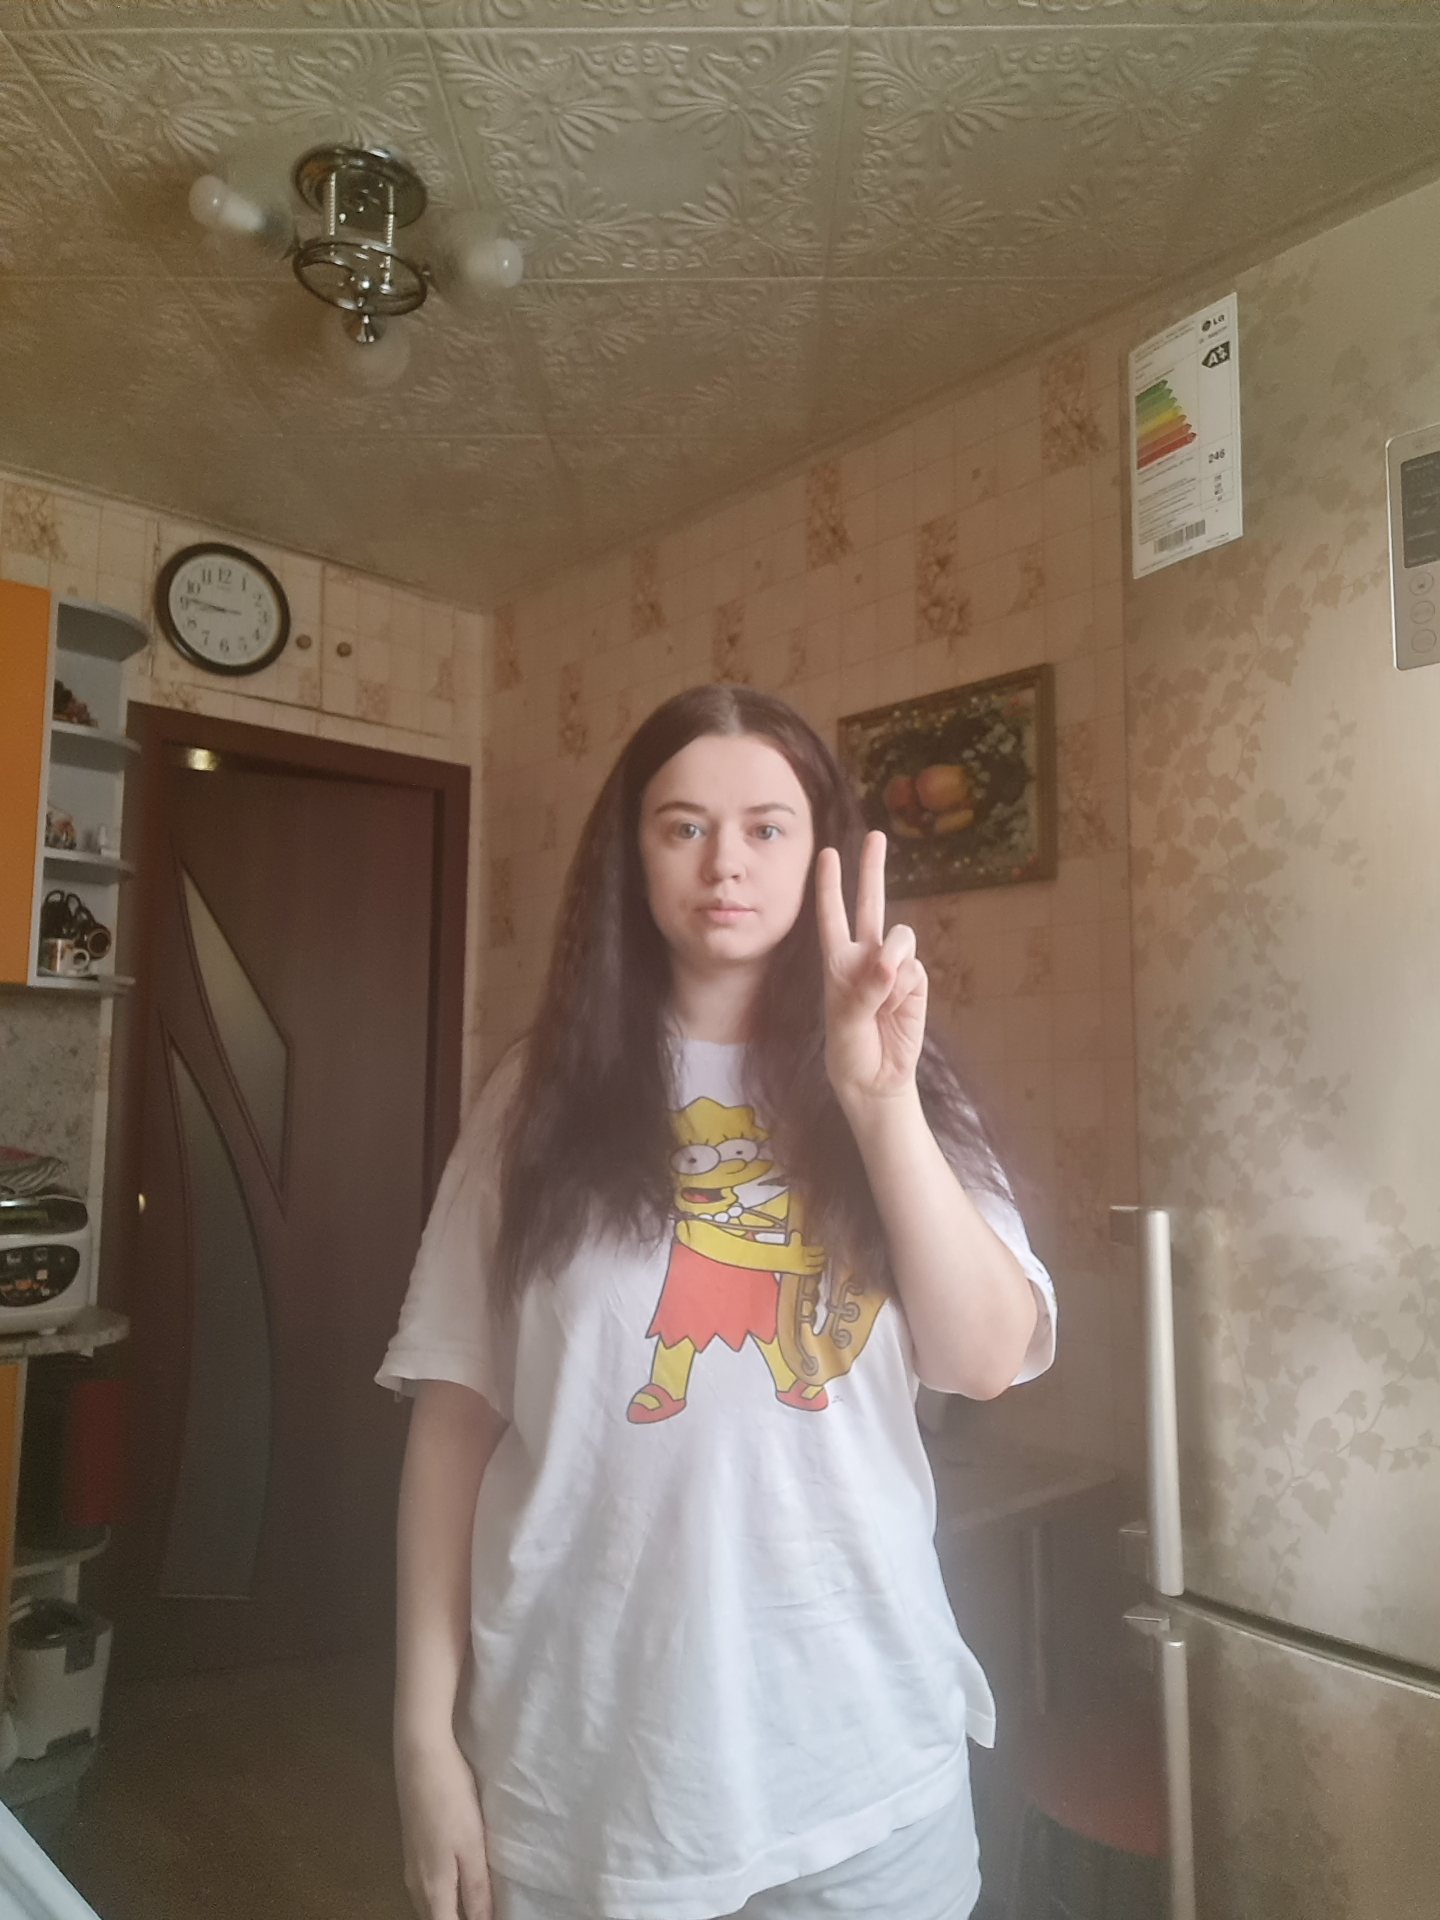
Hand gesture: peace